Matrika Prasad Yadav

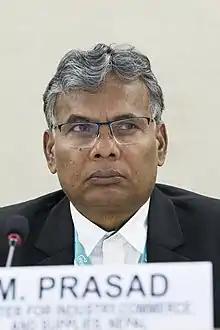
Yadav in 2018

Matrika Prasad Yadav, is a Nepalese politician. He was the Industry, Commerce and Supplies Minister of Nepal in Second Oli cabinet and Minister of Land Reform in First Dahal cabinet. He is a leader of Nepal Communist Party. Yadav hosted the seventh ‘Made in Nepal’ expo in Lalitpur from 28–29 September 2019.